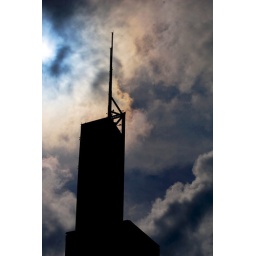
The Bank of China tower in Hong Kong, silhouetted against a boiling sky